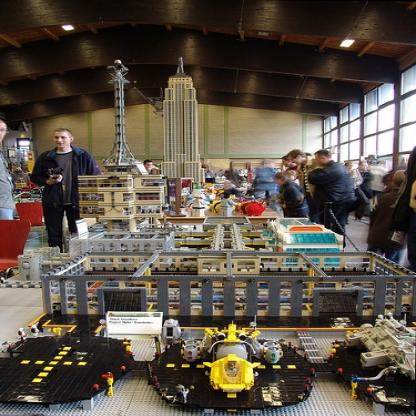
Scene: Indoor